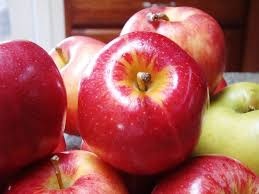
Label: apple